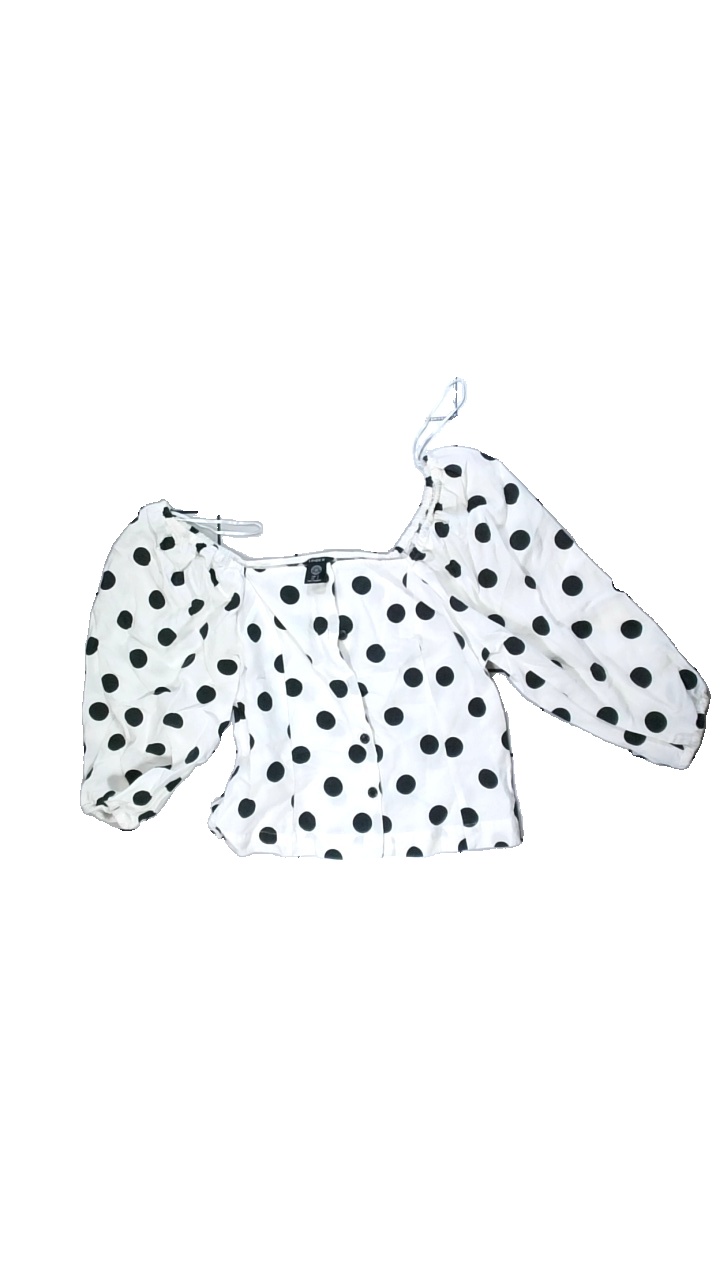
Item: Top (Ladies)
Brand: Lindex
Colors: White, Black
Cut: Loose, Cropped
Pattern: Dots
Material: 50% viscose,  50% cotton
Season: Summer
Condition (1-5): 3
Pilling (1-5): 5
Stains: Minor
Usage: Export
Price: <50